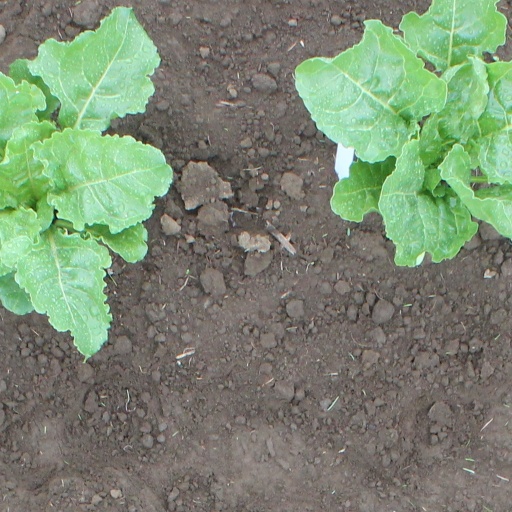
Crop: sugar beet